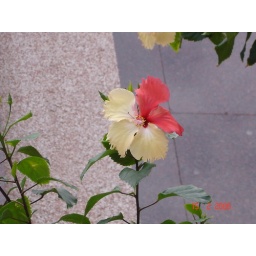
an strange shoe flower in my office out door